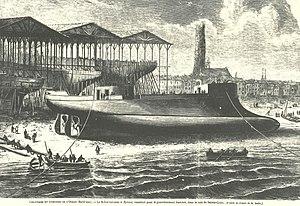
Construction du Bélier-cuirassé le Sphinx par les Chantiers et Ateliers de l'Océan de Lucien Arman dans le cale Sainte-Croix à Bordeaux. Gravure de M. Duffet pour le Monde illustré, 1864. Français
Le Kōtetsu, aussi connu sous les noms de Sphinx, CSS Stonewall et Azuma, est une frégate de type cuirassé à coque de fer, construite à Bordeaux en 1863, initialement pour la marine des États confédérés, mais qui a surtout servi au sein de la marine japonaise.
Lucien, Jean Arman, né à Bordeaux le 23 novembre 1811 et mort dans cette même ville le 7 octobre 1873, est un architecte, constructeur naval et député du Corps législatif sous le Second Empire.